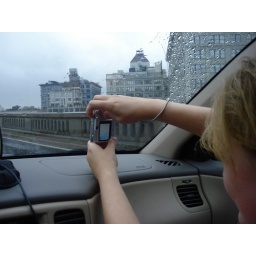
we had a huge d-tour just to cross the brooklyn bridge by car.